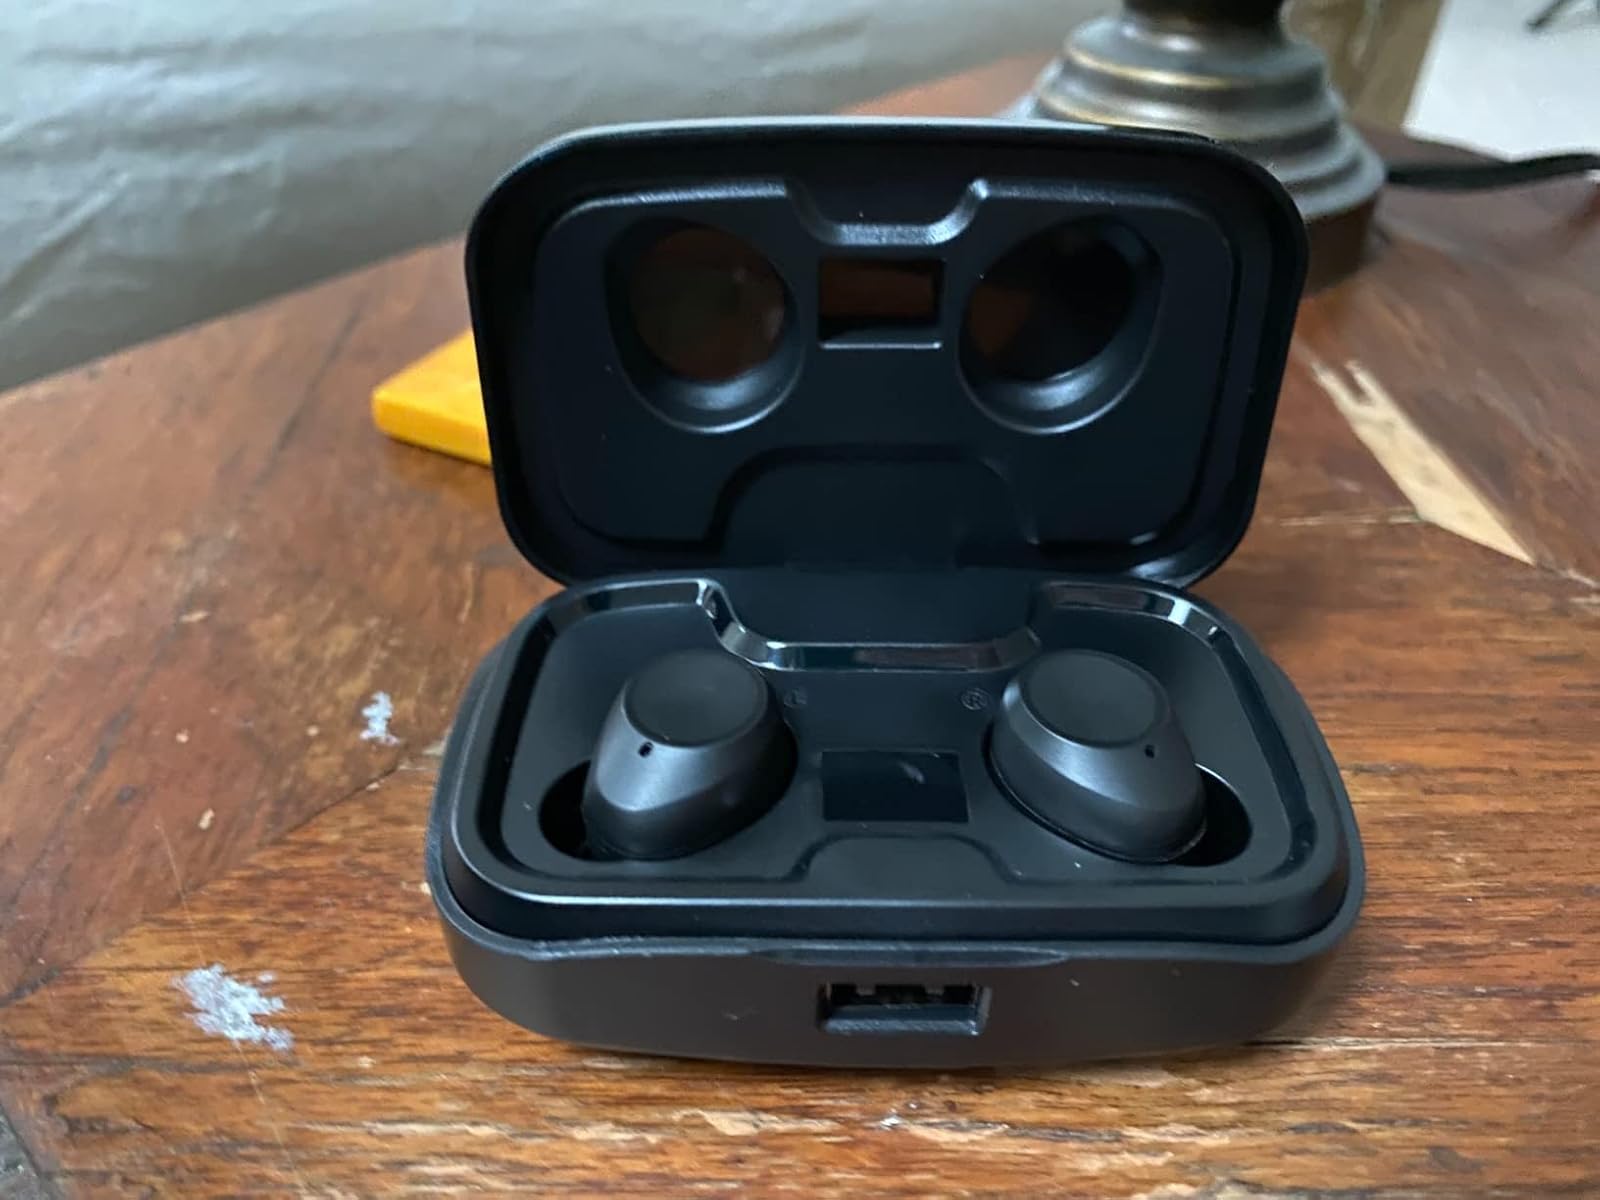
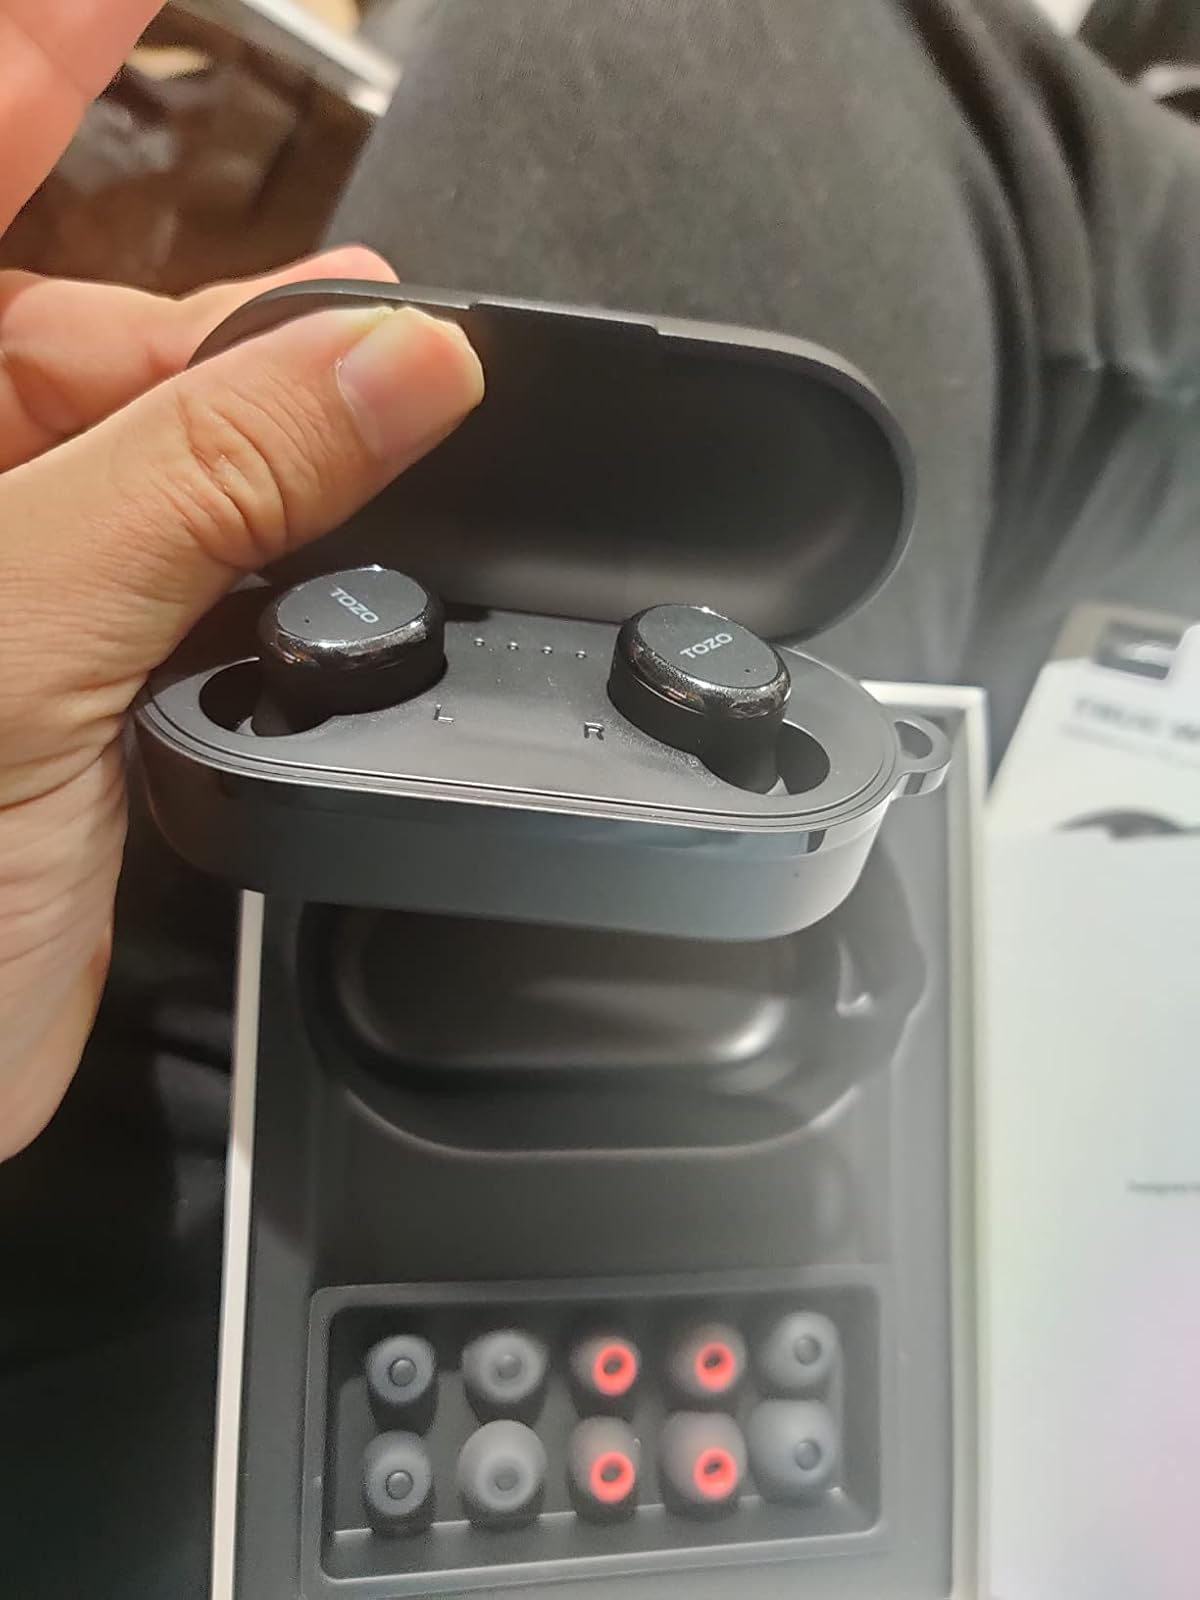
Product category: earbuds
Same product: no